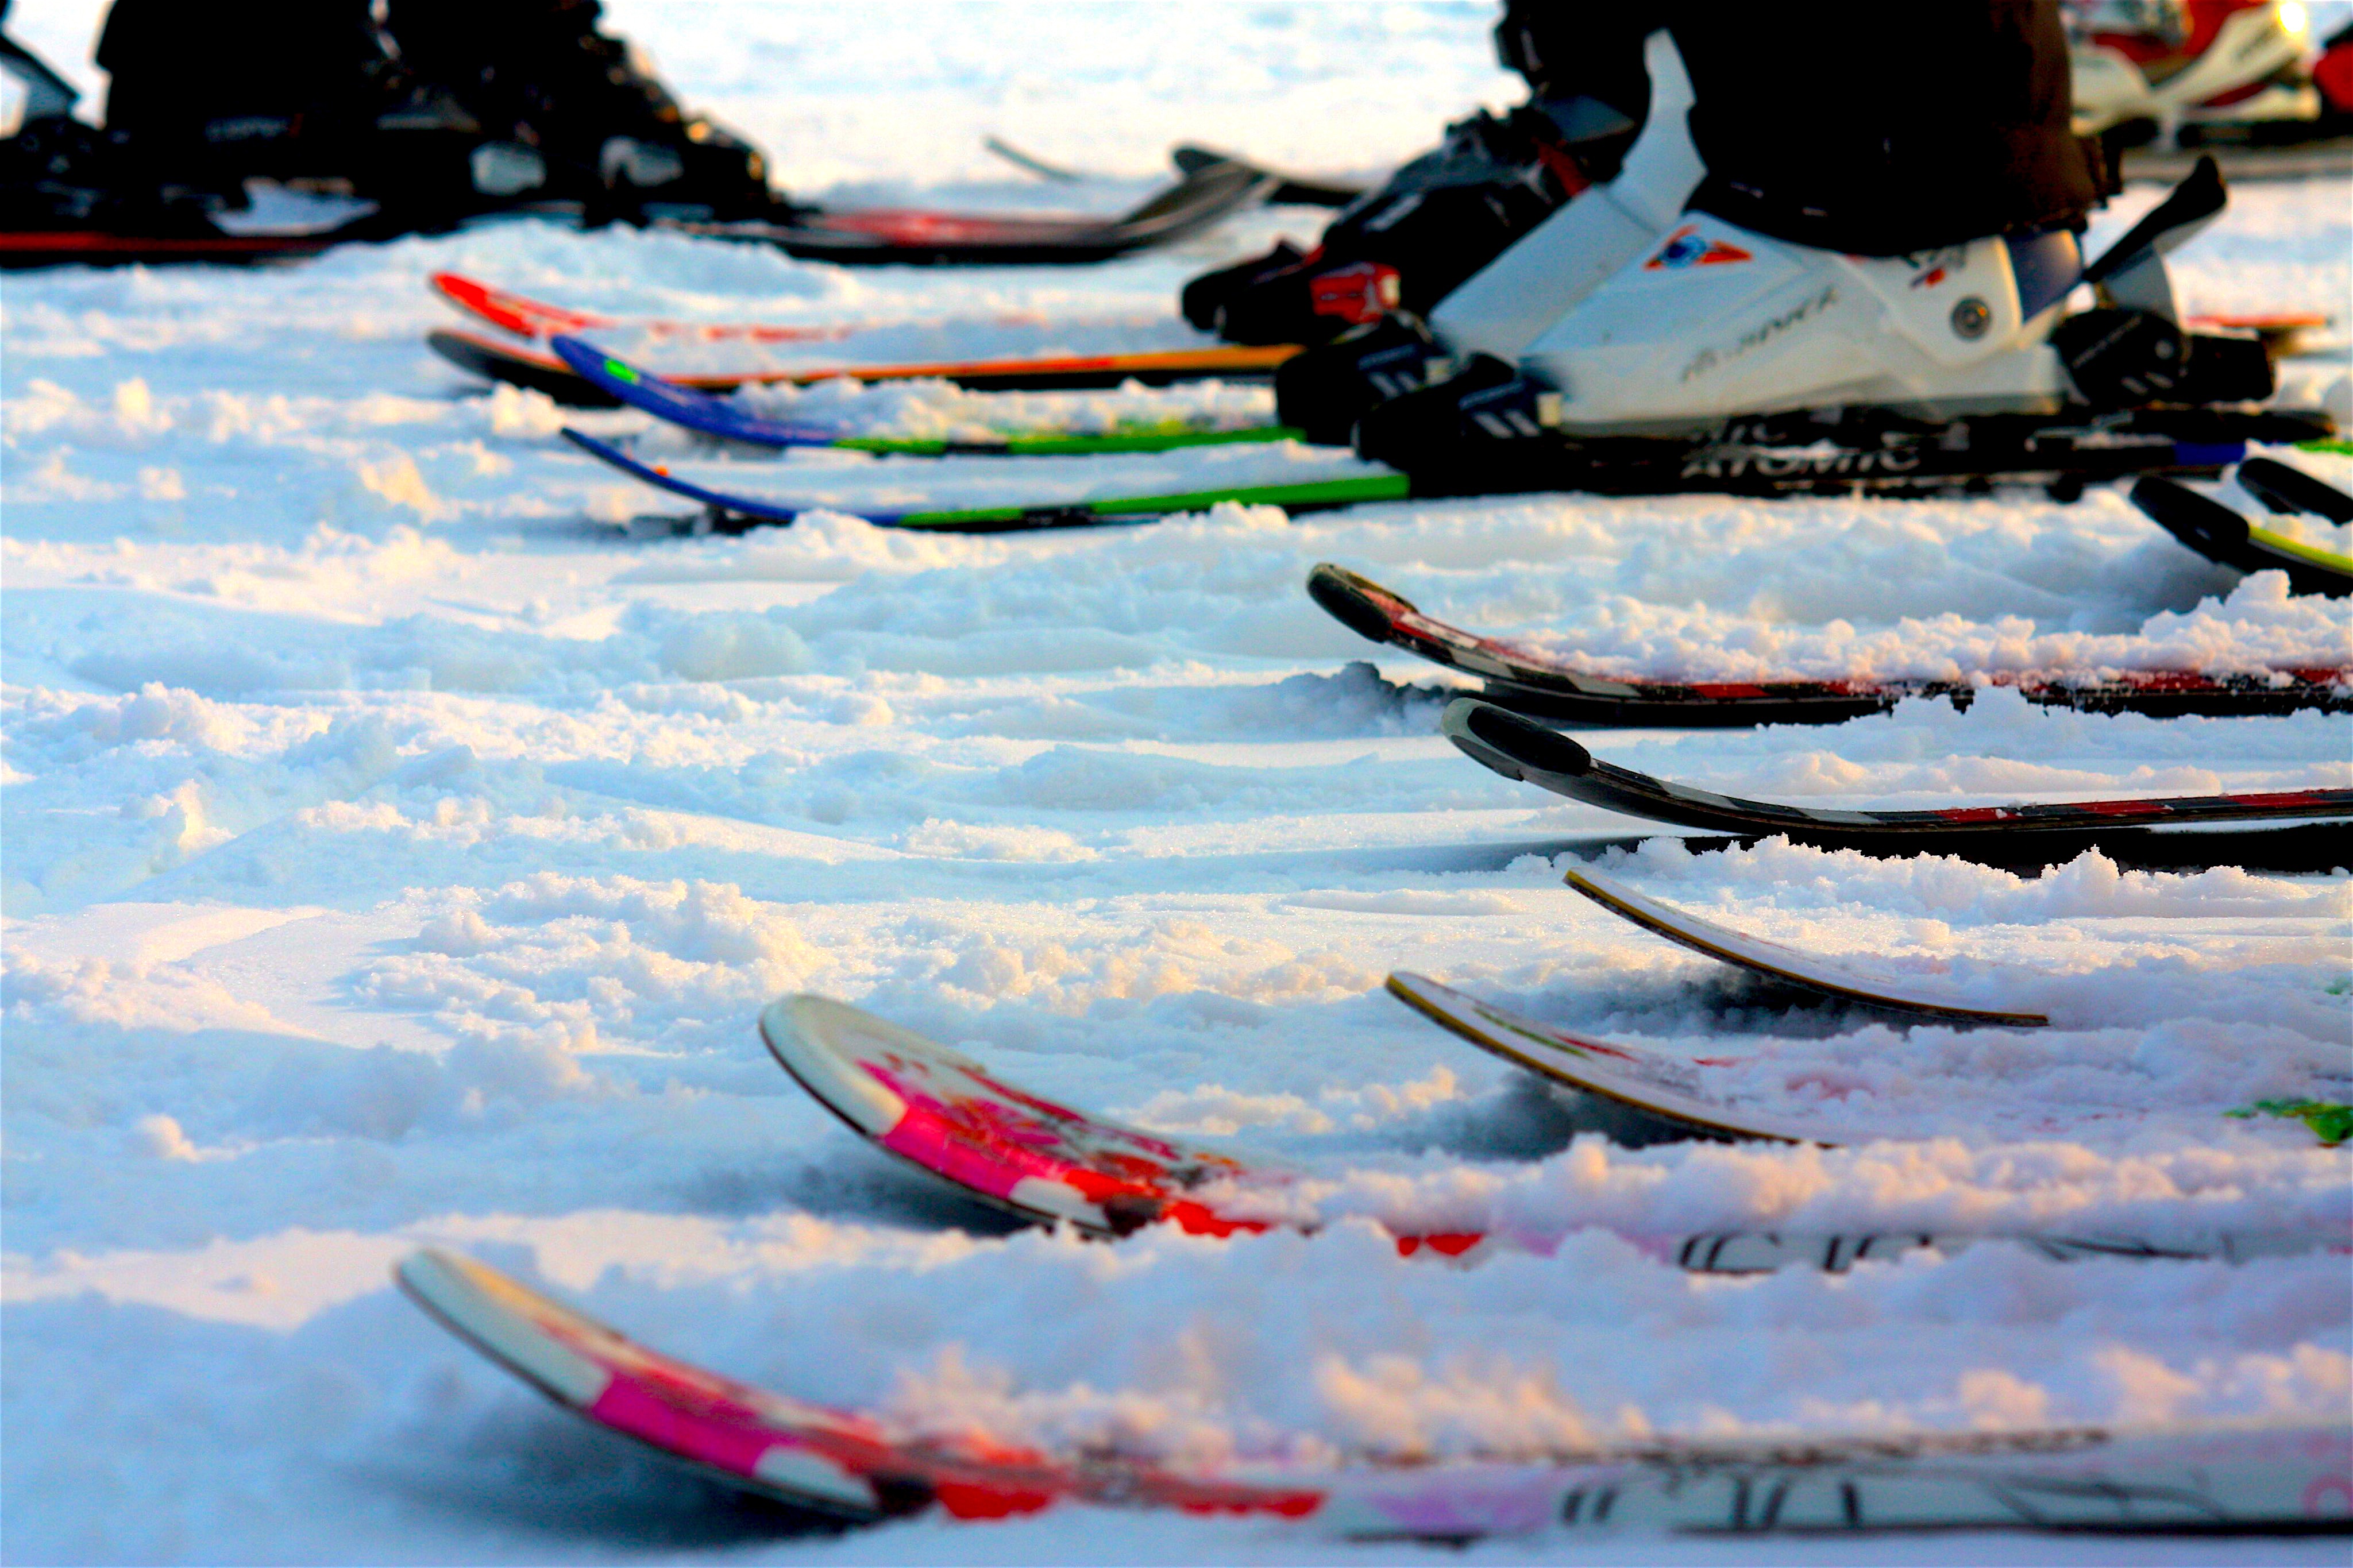
snow, white, sport, boat, paddle, vehicle, surfboard, kayak, sports equipment, sports, boating, windsurfing, ski, surfing equipment and supplies